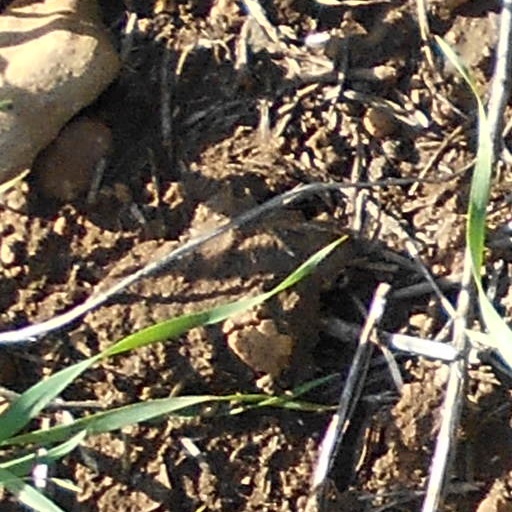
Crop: wheat